Artists of Dionysus

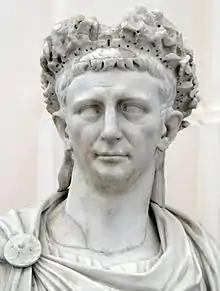
Bust of Claudius, Naples National Archaeological Museum

Ancient Greek theatre developed during the Classical Period, especially in the city of Athens, where competitive performances of tragedy and comedy took place in the Theatre of Dionysus at the Dionysia and Lenaia festivals. Initially, the performers were amateurs, drawn from the citizen body. Already in the fifth century BC, however, plays began to be performed abroad and actors (as opposed to chorus members) became increasingly professionalised. In the fourth century BC, these processes accelerated. Performances of "old tragedies" and "old comedies", as opposed to newly composed works, which are first attested in Athens in 386 BC, became an important part of the theatre scene. Theatrical and musical performances became part of the competition at many Panhellenic games festivals, notably the Pythian and Isthmian games, and mobile theatrical troupes would travel the circuit, performing at these festivals. After Alexander the Great's conquest of Egypt and the Near East, new Panhellenic festivals were established in the conquered territories, as well as in Greece and Asia Minor.